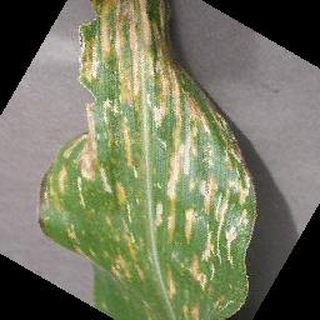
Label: corn_cercospora_leaf_spot